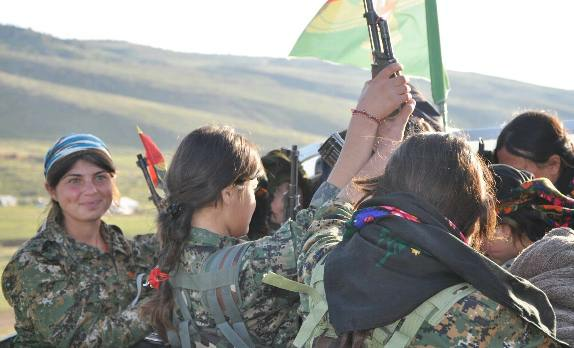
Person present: Yes